Ambrosiella roeperi

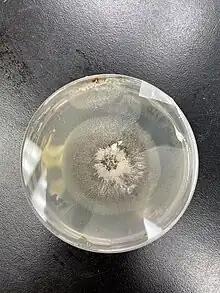
An image of a colony of "A. roeperi" growing on MYEA

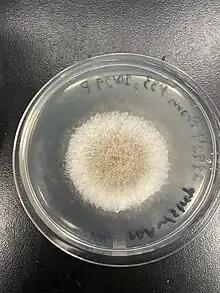
An image of a colony of "A. roeperi" with a slightly different morphology growing on MYEA

Only one "Ambrosiella" ("A. cleistominuta" from the xyleborine ambrosia beetle "Anisandrus maiche") has ever been reported to produce sexual structures, and the rest (including "A. roeperi") have been assumed to undergo exclusively clonal reproduction. All "Ambrosiella" produce translucent, flask-shaped conidiogenous cells (phialides) borne on non-fertile sporodochia (minute, dense cushions of nonreproductive hyphae holding up the fertile tissue). Conidia may arise from these phialides as chains – i.e., new spores are successively pushed out, with the newest growth closest to the original conidiogenous cell – or singly, as an aleurioconidium that ruptures the membrane of the mother cell and then remains a unique, differentiated terminal unit without any subsequent neighbors produced from the phialide. "A. roeperi" operates only through the latter mechanism, which is distinct from what is reported in "A. beaveri, A. trypodendri," and "A. hartigii" (suggested to use the former, chain-like method).